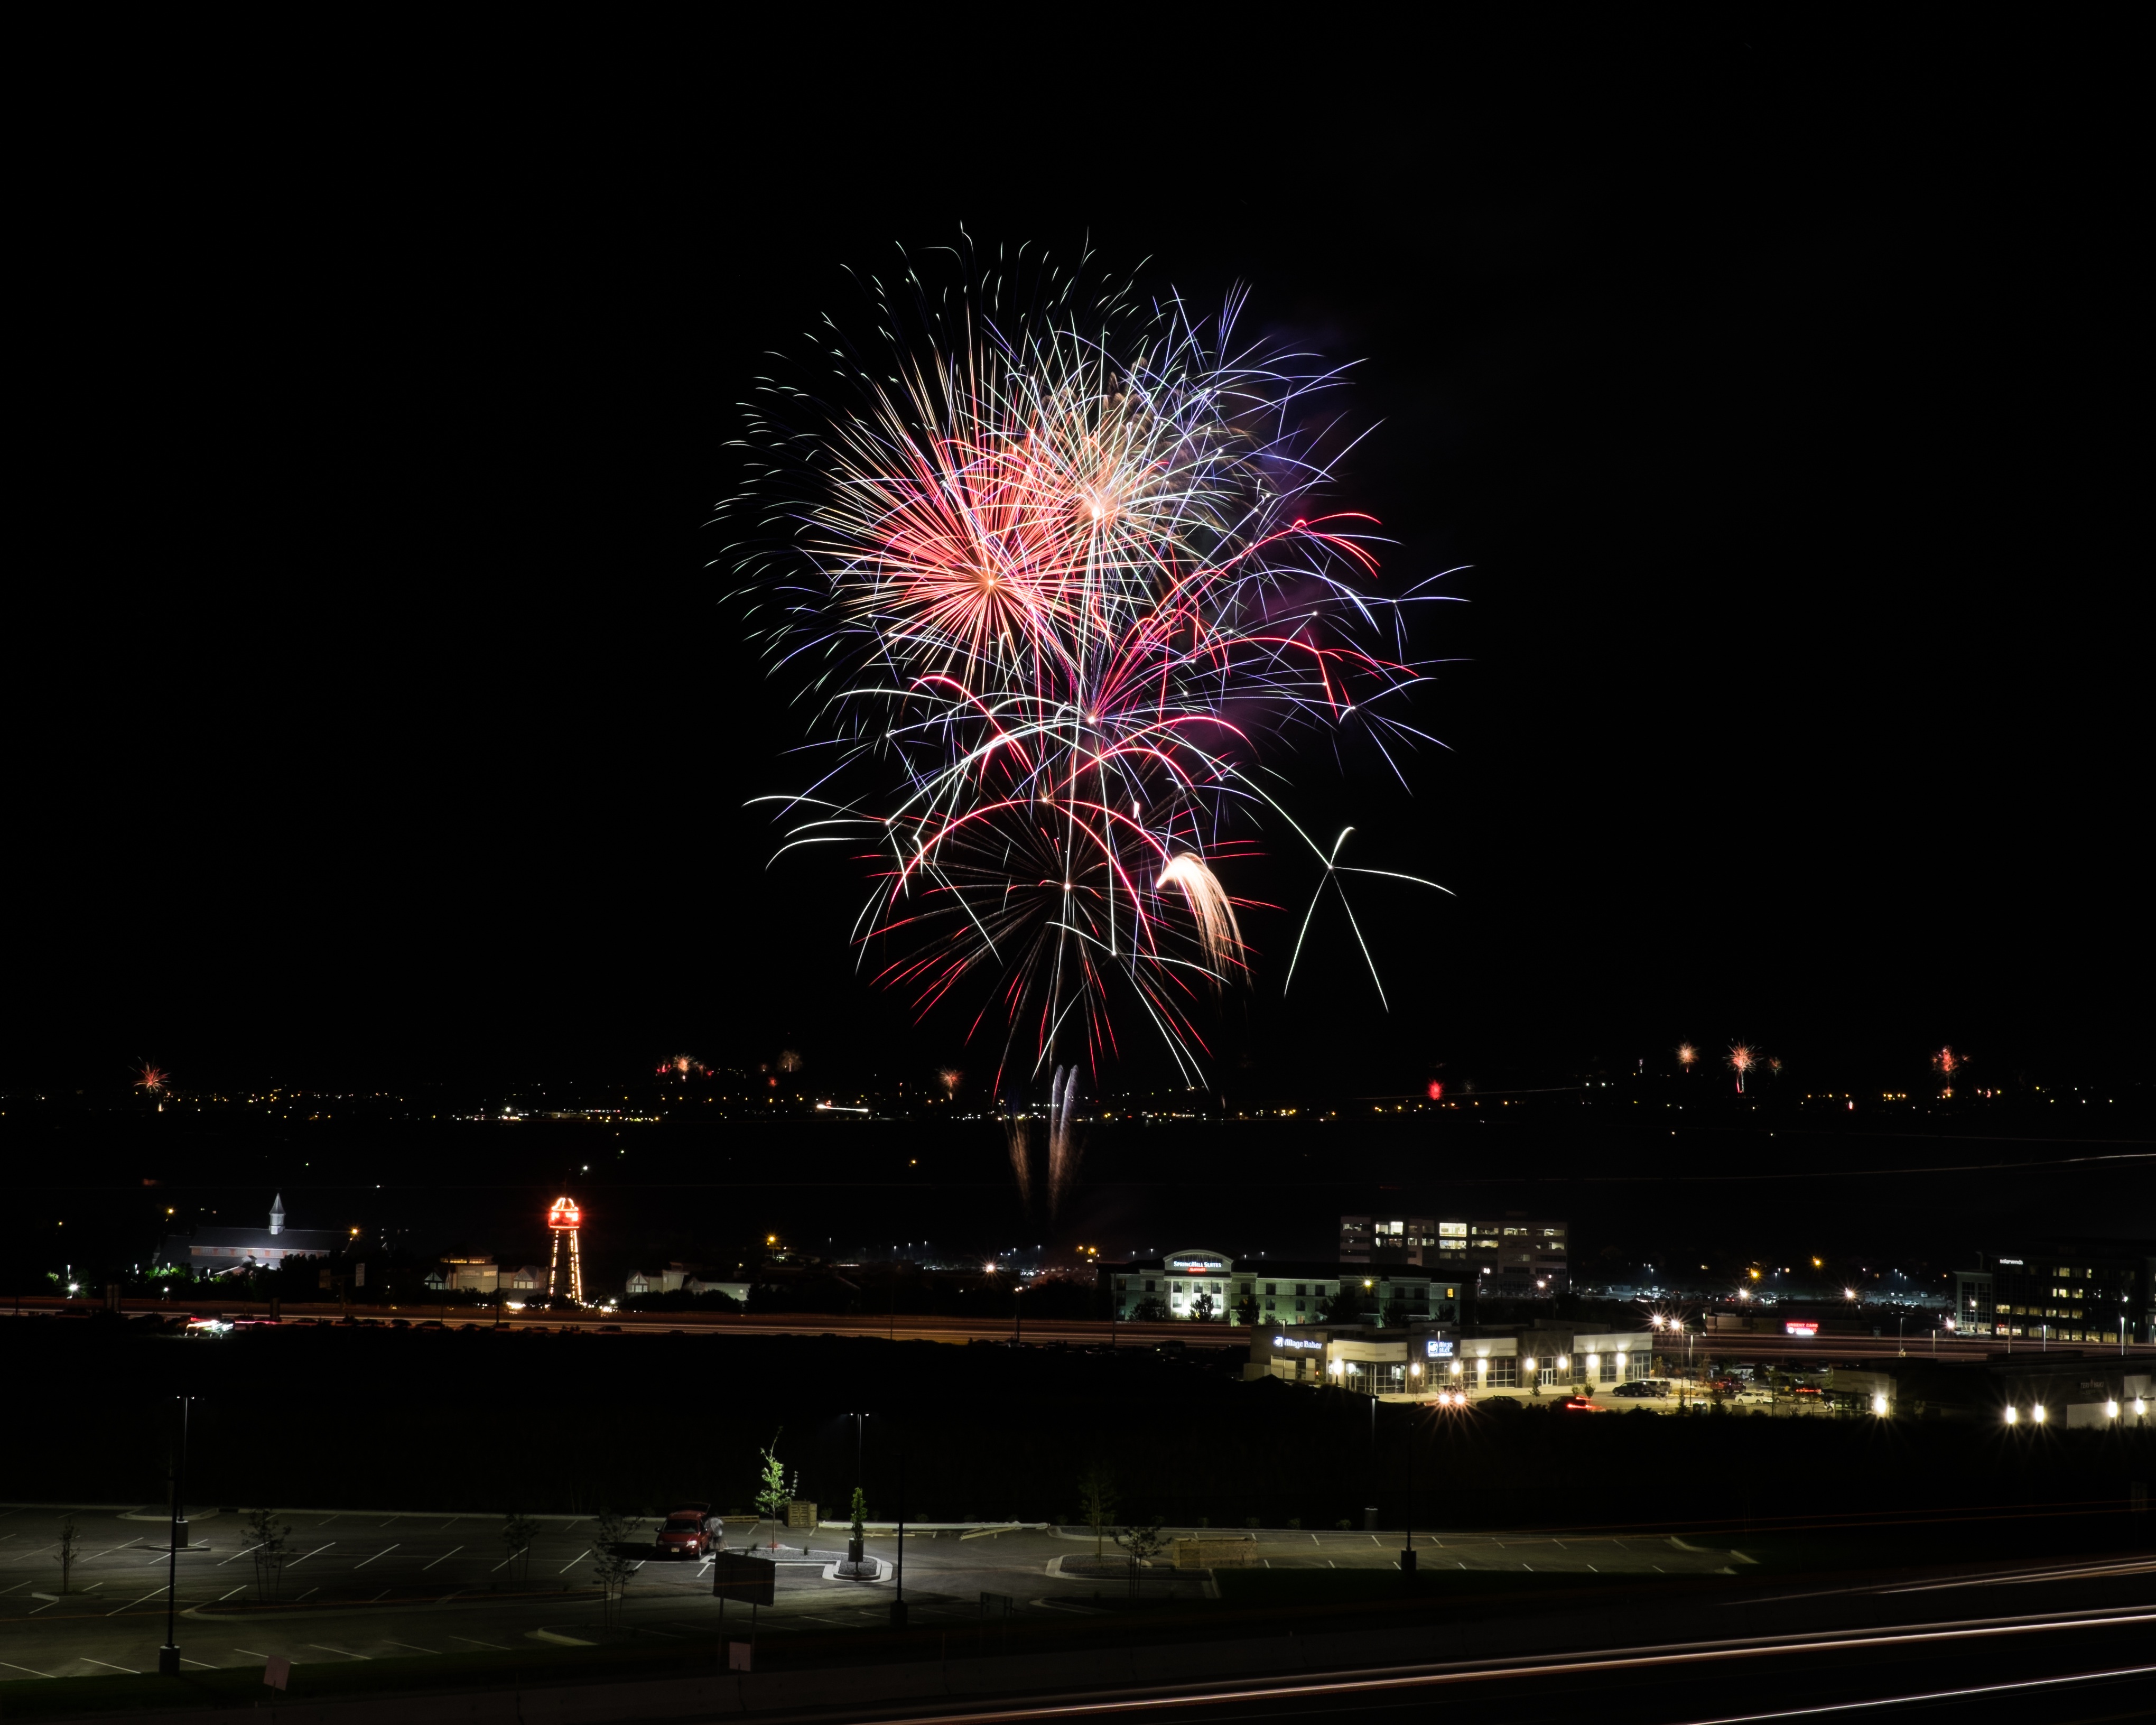
night, recreation, fireworks, event, outdoor recreation